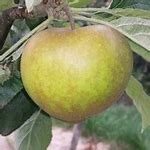
Label: apple